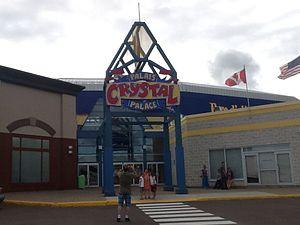
Le Palais Crystal ou Palais de Crystal est un ancien parc d'attractions en intérieur situé à Dieppe, au Nouveau-Brunswick, sur la rue Paul, à côté de la Place Champlain. L'édifice comprend aussi un cinéma et un hôtel.